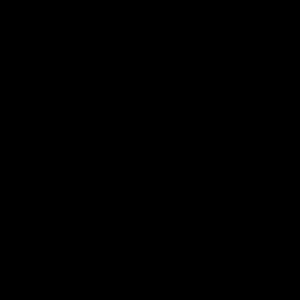
La magie du Chaos est une nouvelle forme de rituel et de magie, utilisant le saut de paradigmes des états d'inhibition ou d'excitation des états de la conscience, appelés « gnose », et comprenant de manière non limitative, la méditation, le chant, la danse, l'utilisation de la drogue, la douleur ou l'orgasme. Les pratiquants soutiennent qu'ils peuvent modeler la réalité en utilisant cette forme de magie.